History of landscape architecture

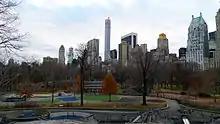
Olmsted used the term 'landscape architecture' describing the whole professional task of designing a composition of planting, landform, water, paving and other structures, using the word for the first time when designing the Central Park.

This led to its adoption by Frederick Law Olmsted and Calvert Vaux. Olmsted and a man named George Oskar gave a different slant to the meaning of 'landscape architecture', using the term to describe the whole professional task of designing a composition of planting, landform, water, paving and other structures. Their first use of the term was in the winning entry for the design of Central Park in New York City. Olmsted and Vaux then in 1863 adopted landscape architect as a professional title and used it to describe their work for the planning of urban park systems. Olmsted's project for the Emerald Necklace in Boston was widely admired and led to the use of landscape architect as a professional title in Europe, initially by Patrick Geddes and Thomas Mawson. Frederick Law Olmsted and Beatrix Farrand, with eight other leading practitioners